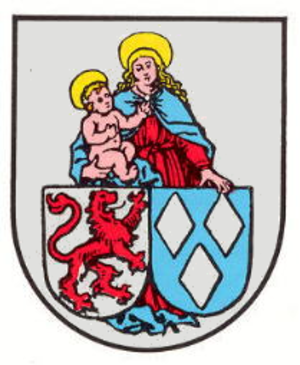
Gauersheim est une municipalité allemande située dans le land de Rhénanie-Palatinat et l'arrondissement du Mont-Tonnerre.